Mohnbukta

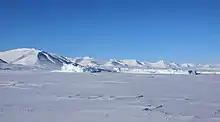
The west shore of Mohnbukta, Svalbard seen from out on the bay covered in ice.

Mohnbukta is a bay at the western shore of Storfjorden in Sabine Land at Spitsbergen, Svalbard. It is named after Norwegian meteorologist Henrik Mohn. The glacier of Hayesbreen is situated northwest of the bay. At the western side of the bay is the mountain of Kroghfjellet, and north of the bay is the mountain of Teistberget.